Linden (Prince Frederick, Maryland)

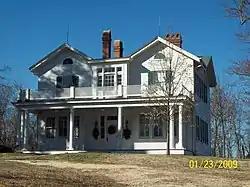
Linden, December 2008

Linden is a historic home located at Prince Frederick, Calvert County, Maryland. It is a two-story frame house, conservatively Italianate in style built about 1868, with conservative Colonial Revival additions of about 1907. Behind the house are ten standing outbuildings, seven dating to the 19th century, three of which are of log construction. It is home to the Calvert County Historical Society.